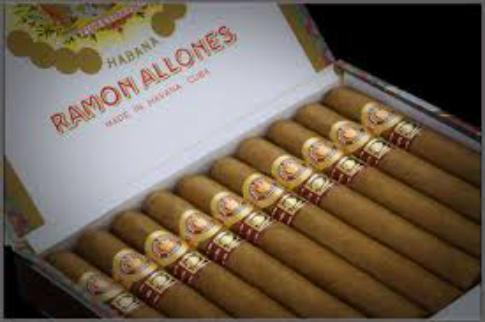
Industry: Necessities